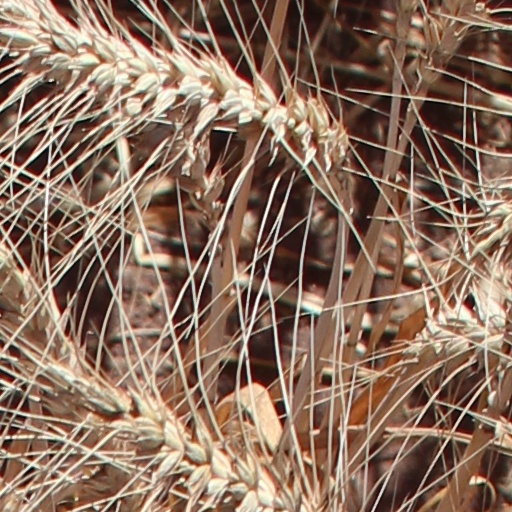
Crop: wheat